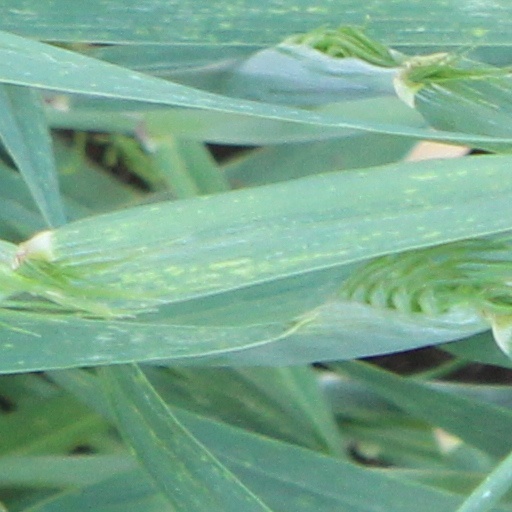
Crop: wheat